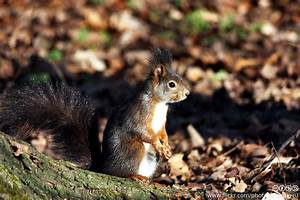
Label: squirrel